Catholic theology

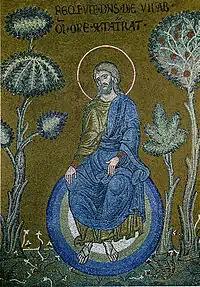
Christ depicted as the creator of the world, Byzantine mosaic in Monreale, Sicily.

Catholics believe that Jesus is God incarnate and (or both fully divine and fully human). Jesus, having become fully human, suffered humankind's pain, finally succumbed to his injuries and gave up his spirit when he said, He suffered temptations but did not sin. As true God, he defeated death and rose to life again. According to the New Testament, he ascended to Heaven, is and will return to fulfill the rest of Messianic prophecy, including the resurrection of the dead, the Last Judgment, and final establishment of the Kingdom of God.